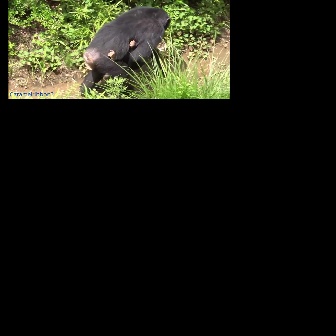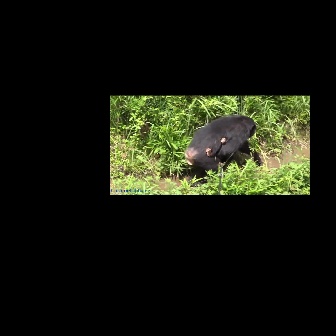
  Please identify the target specified by the bounding box [78,6,171,98] in the first image and locate it in the second image. Return the coordinates in [x_min,y_min,x_max,y_max] format.
Answer: [184,115,263,194]